Military history of Mexico

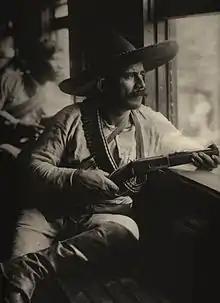
Ruralan policeman on board a train.

Although the French, then considered one of the most efficient armies of the world, suffered an initial defeat in the Battle of Puebla on May 5, 1862 (now commemorated as the Cinco de Mayo holiday) they eventually defeated loyalist government forces led by General Ignacio Zaragoza and enthroned Maximilian as Emperor of Mexico. Maximilian of Habsburg favored the establishment of a limited monarchy sharing powers with a democratically elected congress. This was too liberal to please the Conservatives, while the liberals refused to accept a monarch, leaving Maximilian with few enthusiastic allies within Mexico. When the Civil War ended in 1865, the United States sent military aid to Juárez's government. In 1867, the French withdrew their military support of Maximilian, who refused the opportunity to return to Europe. He was captured and executed on the Cerro de las Campanas, Querétaro, by the forces loyal to President Benito Juárez.